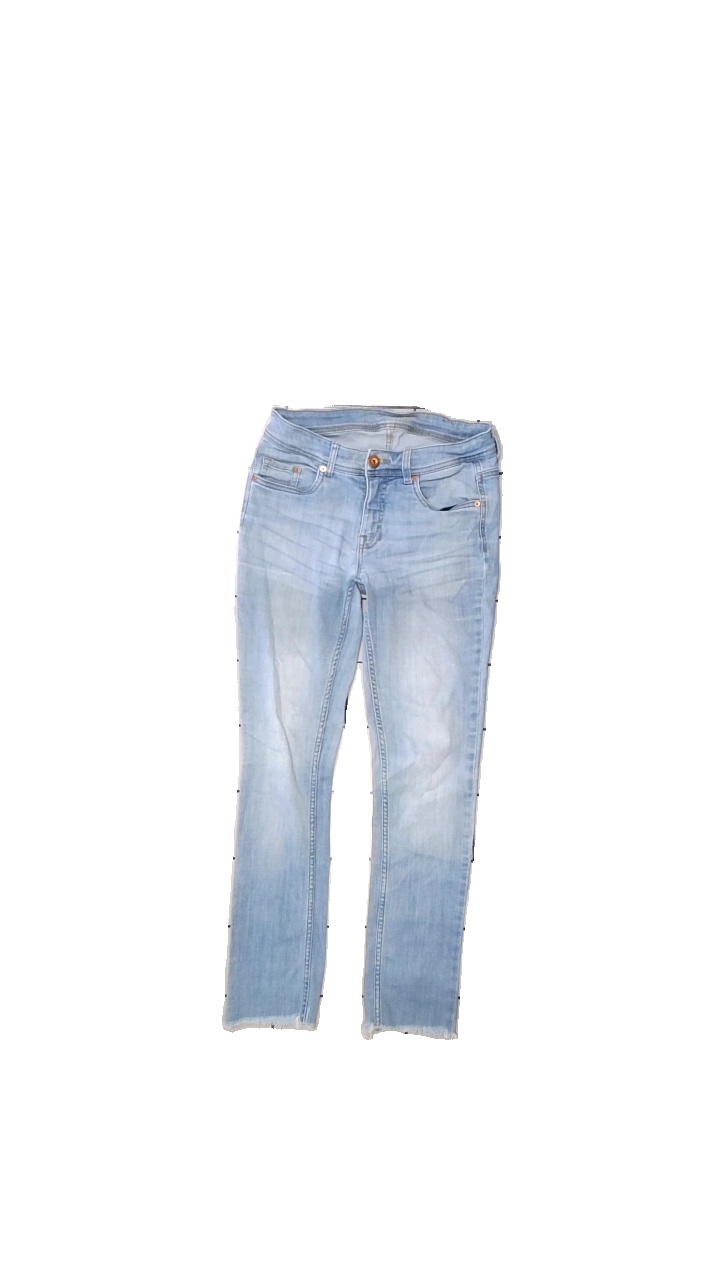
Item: Trousers (Ladies)
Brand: Denim
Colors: Black
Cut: Regular
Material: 70%Cotton,28%Polyester,2%Elastan
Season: All
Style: Denim
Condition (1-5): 2
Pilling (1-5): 3
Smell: Minor
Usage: Reuse
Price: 50-100